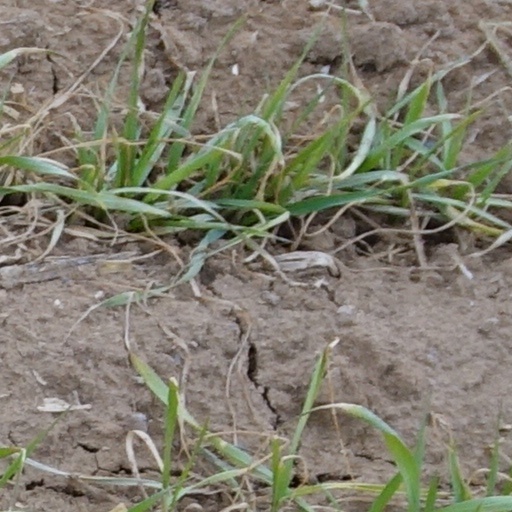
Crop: wheat